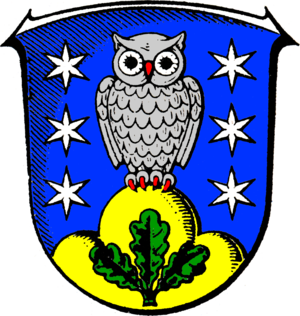
Oberaula est une municipalité allemande située dans l'arrondissement de Schwalm-Eder et dans le land de la Hesse. Elle se trouve à 20 km à l'est de Bad Hersfeld, 25 km à l'ouest de Schwalmstadt et 27 km au nord de Homberg.